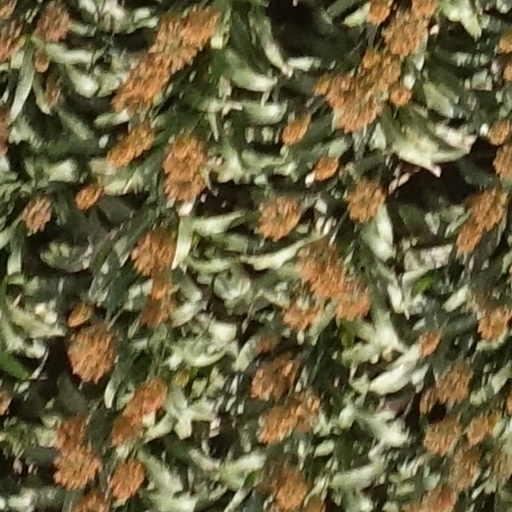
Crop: sorghum